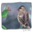
Label: bird